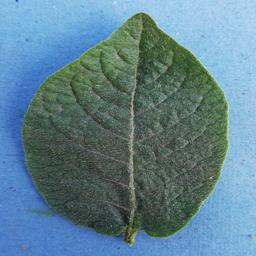
Label: Potato___Healthy